Mikael Lindström

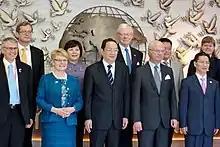
Lindström (in the middle of the back row) as ambassador to China.

Jan-Mikael Lindström (born 20 August 1944) is a retired Swedish diplomat. Lindström's career in international diplomacy spans several decades, beginning with his role as a foreign service officer in Sweden's Ministry for Foreign Affairs in 1970. He gained early experience at embassies in Rabat and Paris, before specializing in European trade and nuclear non-proliferation issues at the Ministry. From 1983 to 1987, he was stationed at the Swedish Embassy in Washington, D.C., and later became deeply involved in international trade negotiations, including the Uruguay Round and China's accession to GATT, working in Geneva from 1990 to 1994. Lindström then served as Sweden's ambassador to Jakarta, Tokyo, and Beijing, where he furthered Sweden's diplomatic relationships in Asia and addressed complex trade and investment issues. His diplomatic work included membership in the WTO Dispute Settlement Panel and culminated with a key role as Chief Co-ordinator for Trade and Investment Promotion.